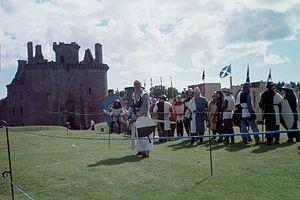
Le château de Caerlaverock est un château du XIIIᵉ siècle de plan triangulaire et entouré de douves. Il se situe dans la réserve naturelle nationale du même nom, au sud de la ville de Dumfries, dans la région de Dumfries and Galloway dans le sud-ouest de l'Écosse.